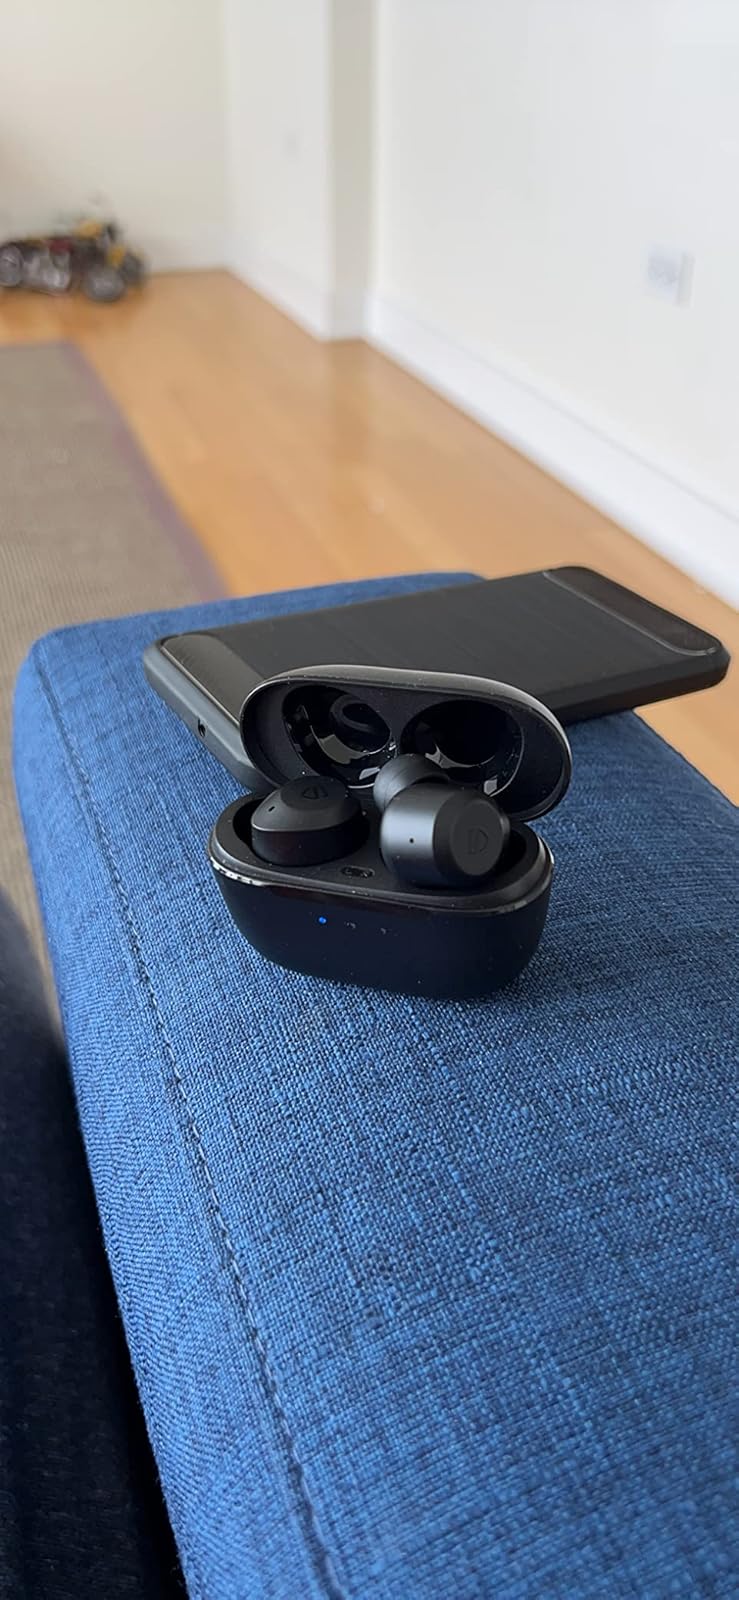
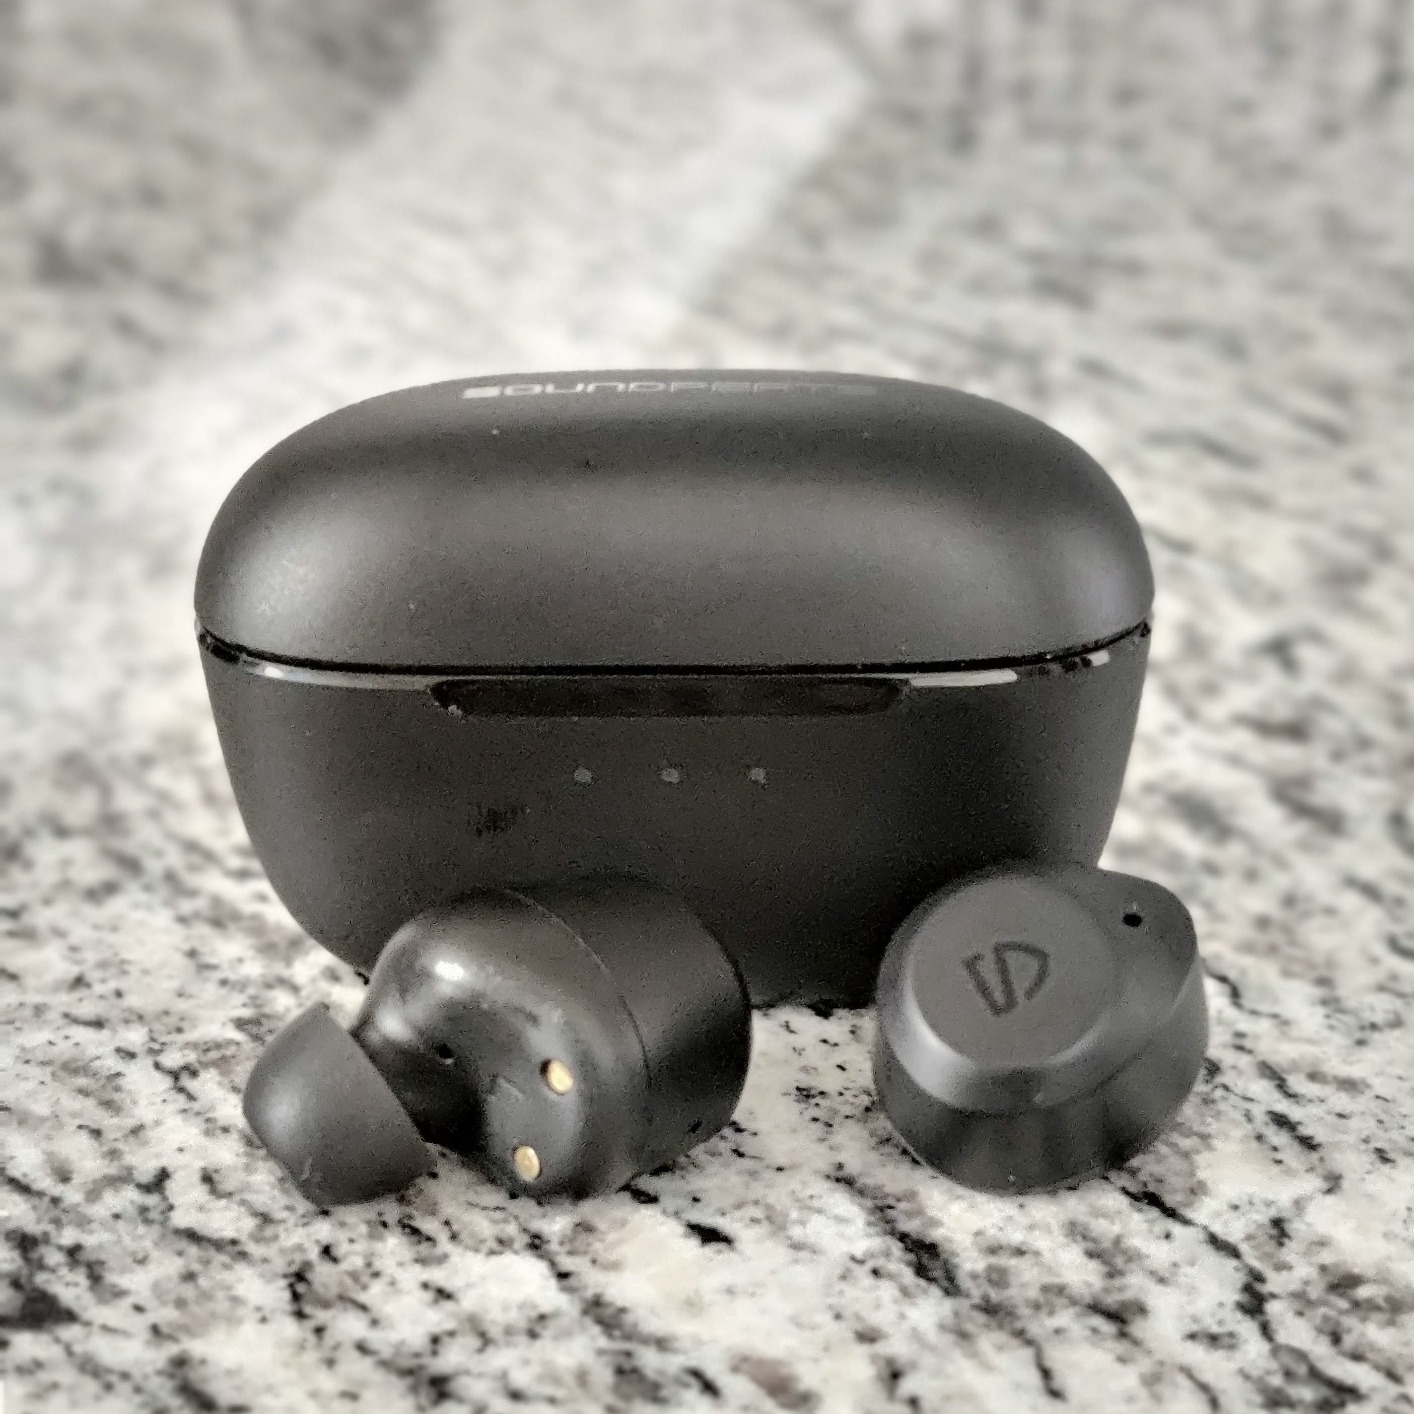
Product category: earbuds
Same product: yes